Siege at Red River

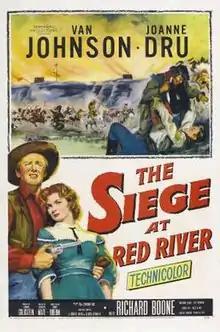
Theatrical release poster

Siege at Red River is a 1954 American Western film directed by Rudolph Maté and written by Sydney Boehm. The film stars Van Johnson, Joanne Dru, Richard Boone, Milburn Stone, Jeff Morrow, and Craig Hill. The film was released on May 1, 1954, by 20th Century Fox.